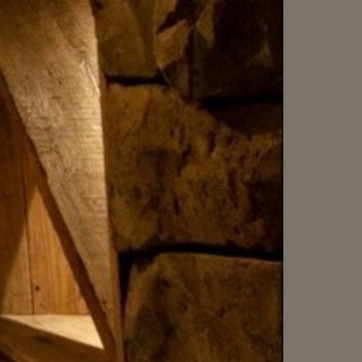
Material: stone